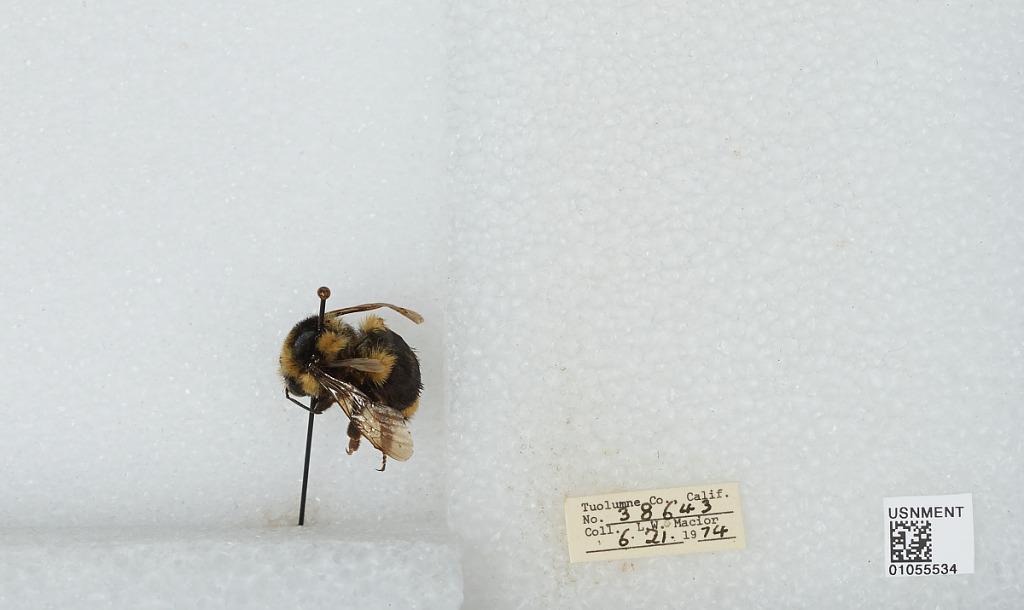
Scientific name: Bombus bifarius nearcticus
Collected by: L. Macior
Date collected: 1974-6-21
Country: United States
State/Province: California
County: Tuolumne
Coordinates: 38.02, -119.94